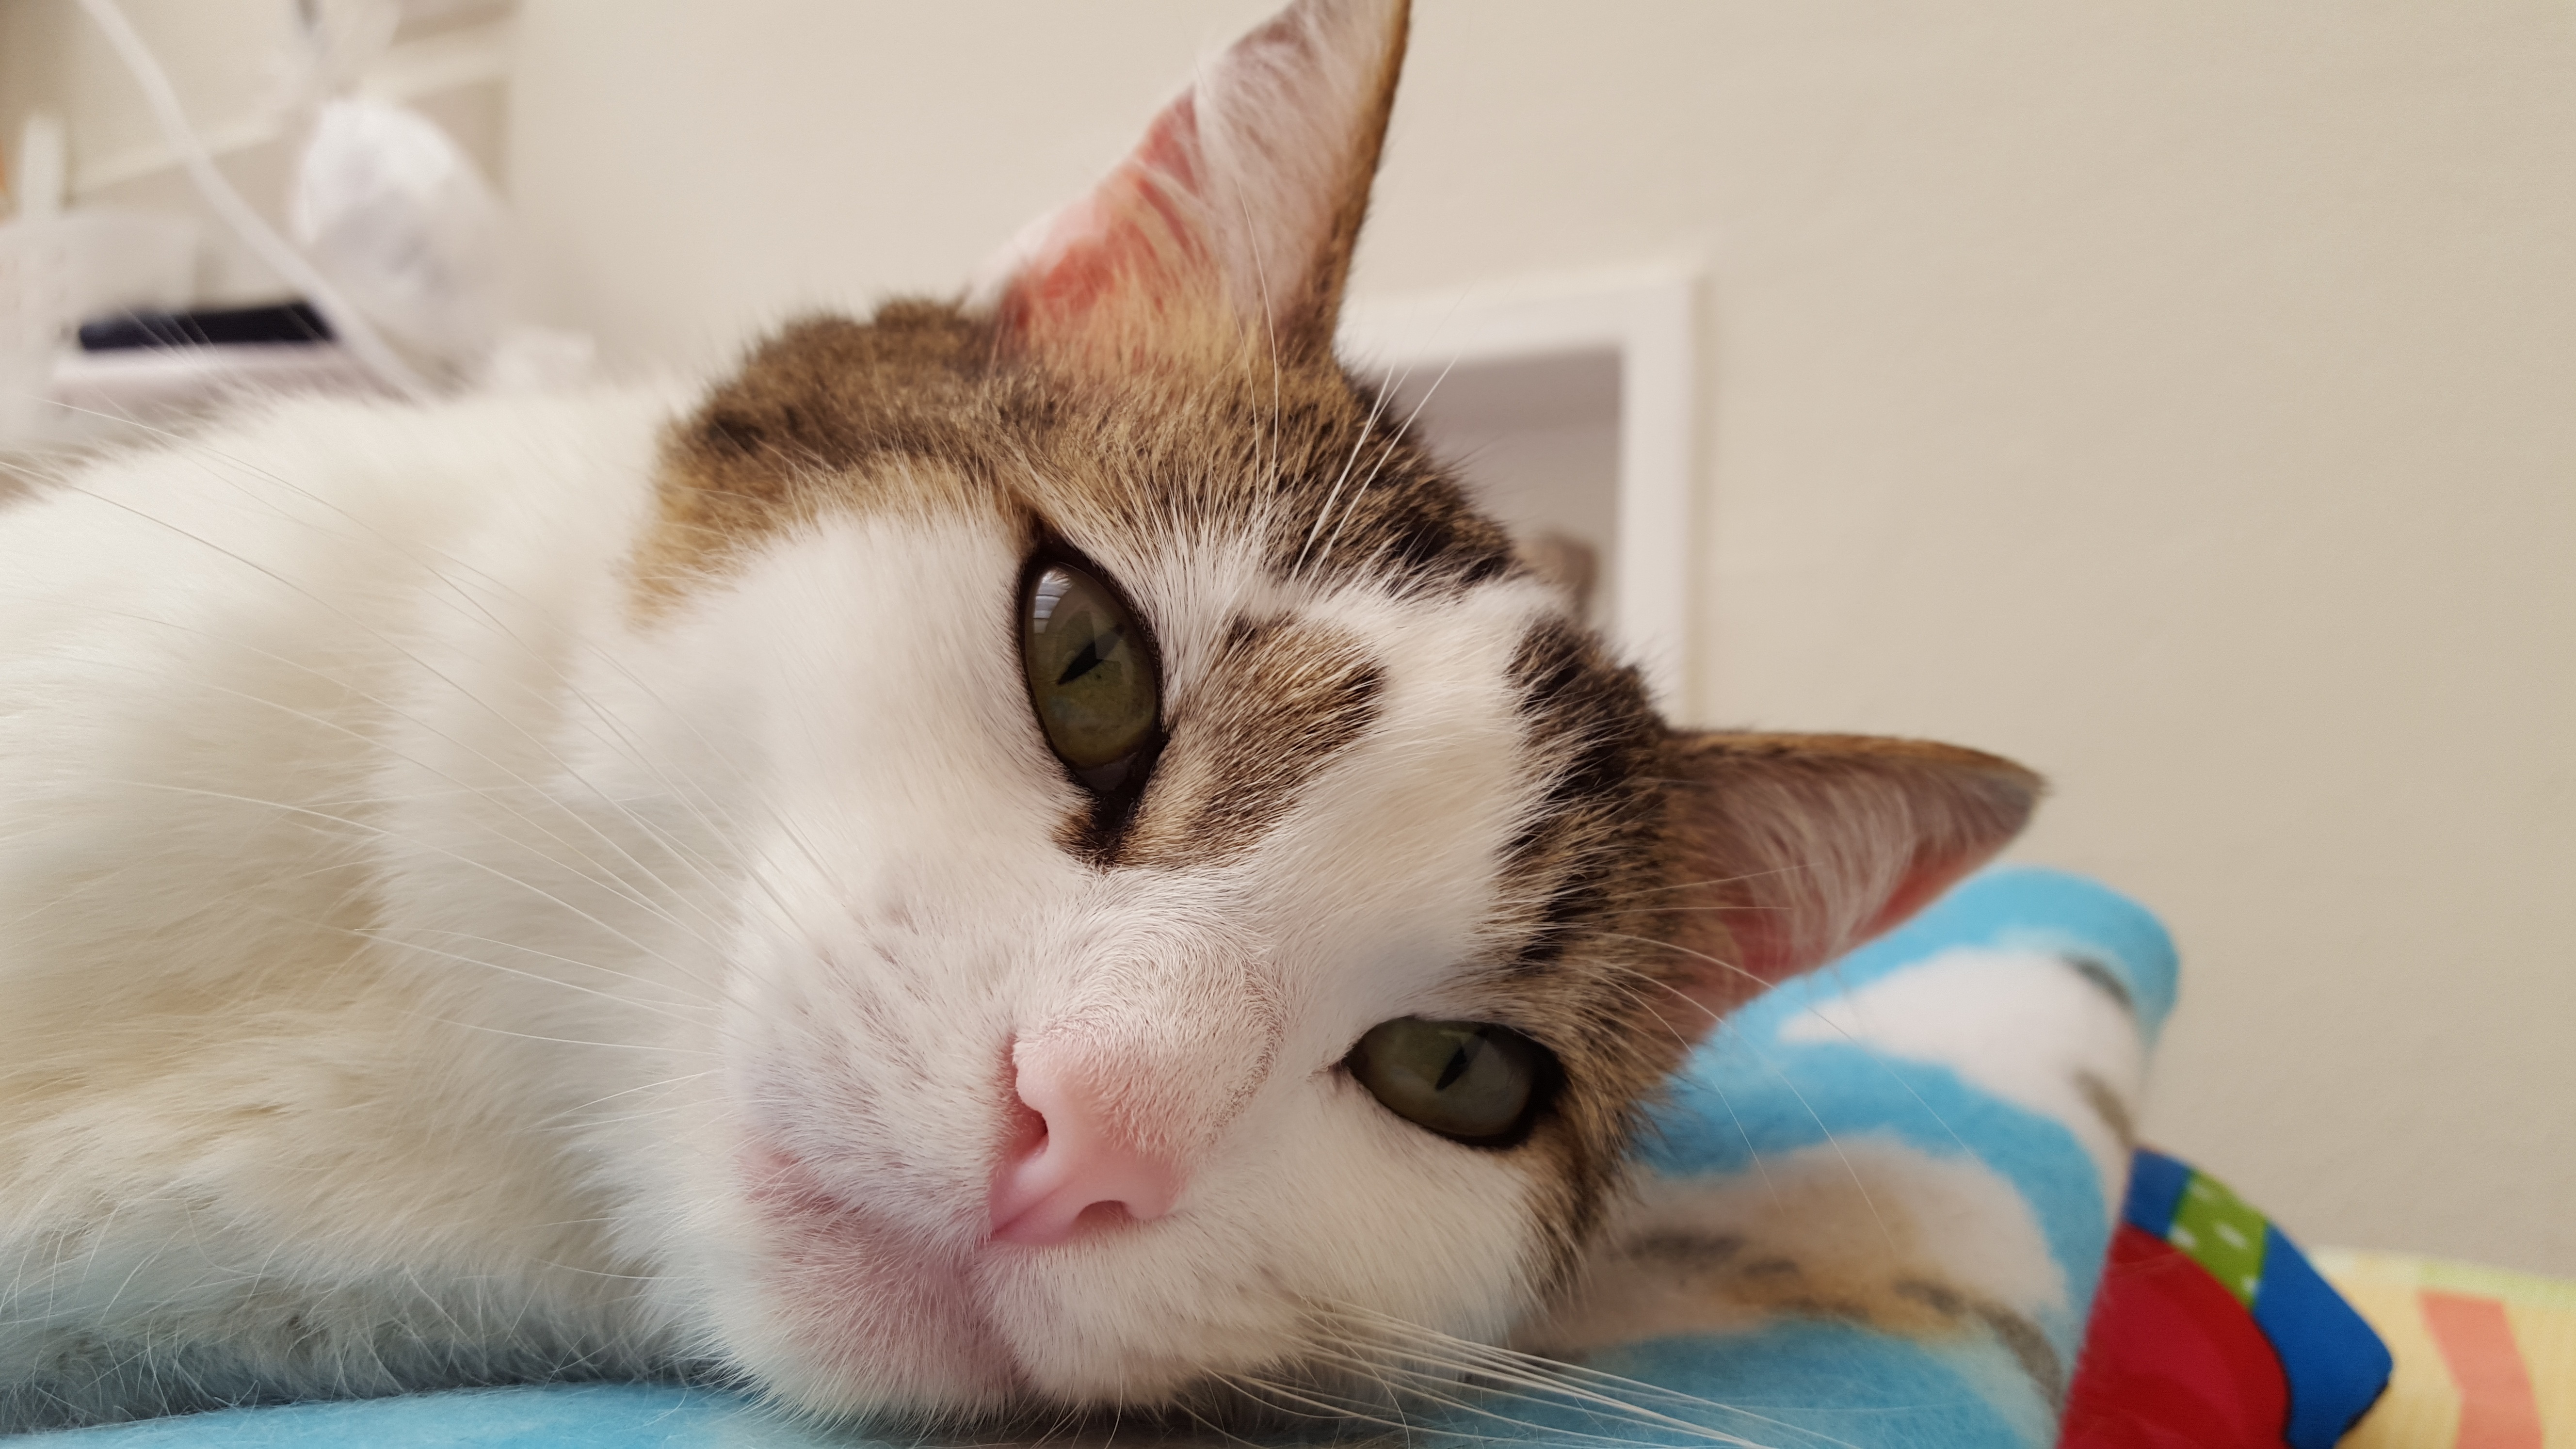
animal, cute, relax, kitten, cat, feline, mammal, close up, cats, nose, whiskers, skin, vertebrate, small to medium sized cats, cat like mammal